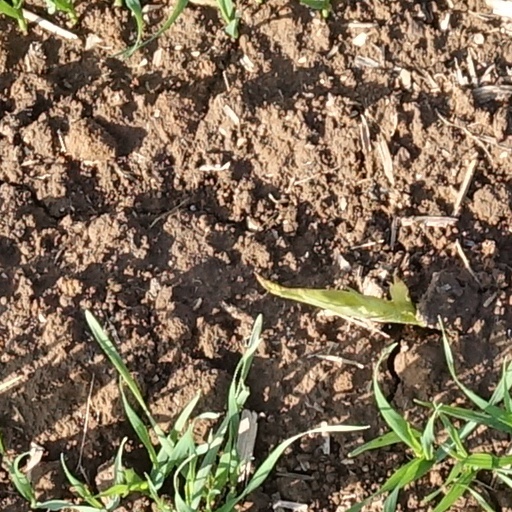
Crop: wheat